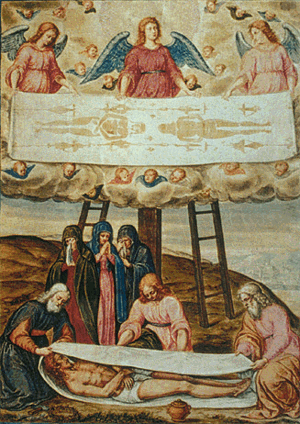
Le suaire de Turin, ou linceul de Turin, est un drap de lin jauni de 4,42 mètres de long sur 1,13 mètre de large montrant l'image floue d'un homme présentant les traces de blessures compatibles avec un crucifiement. La représentation figurant certains détails de la Crucifixion de Jésus de Nazareth décrite dans les évangiles canoniques est l'objet de piété populaire et est considérée par l'Église catholique comme une icône. Certains croyants la vénèrent comme une relique insigne, le « Saint-Suaire ».